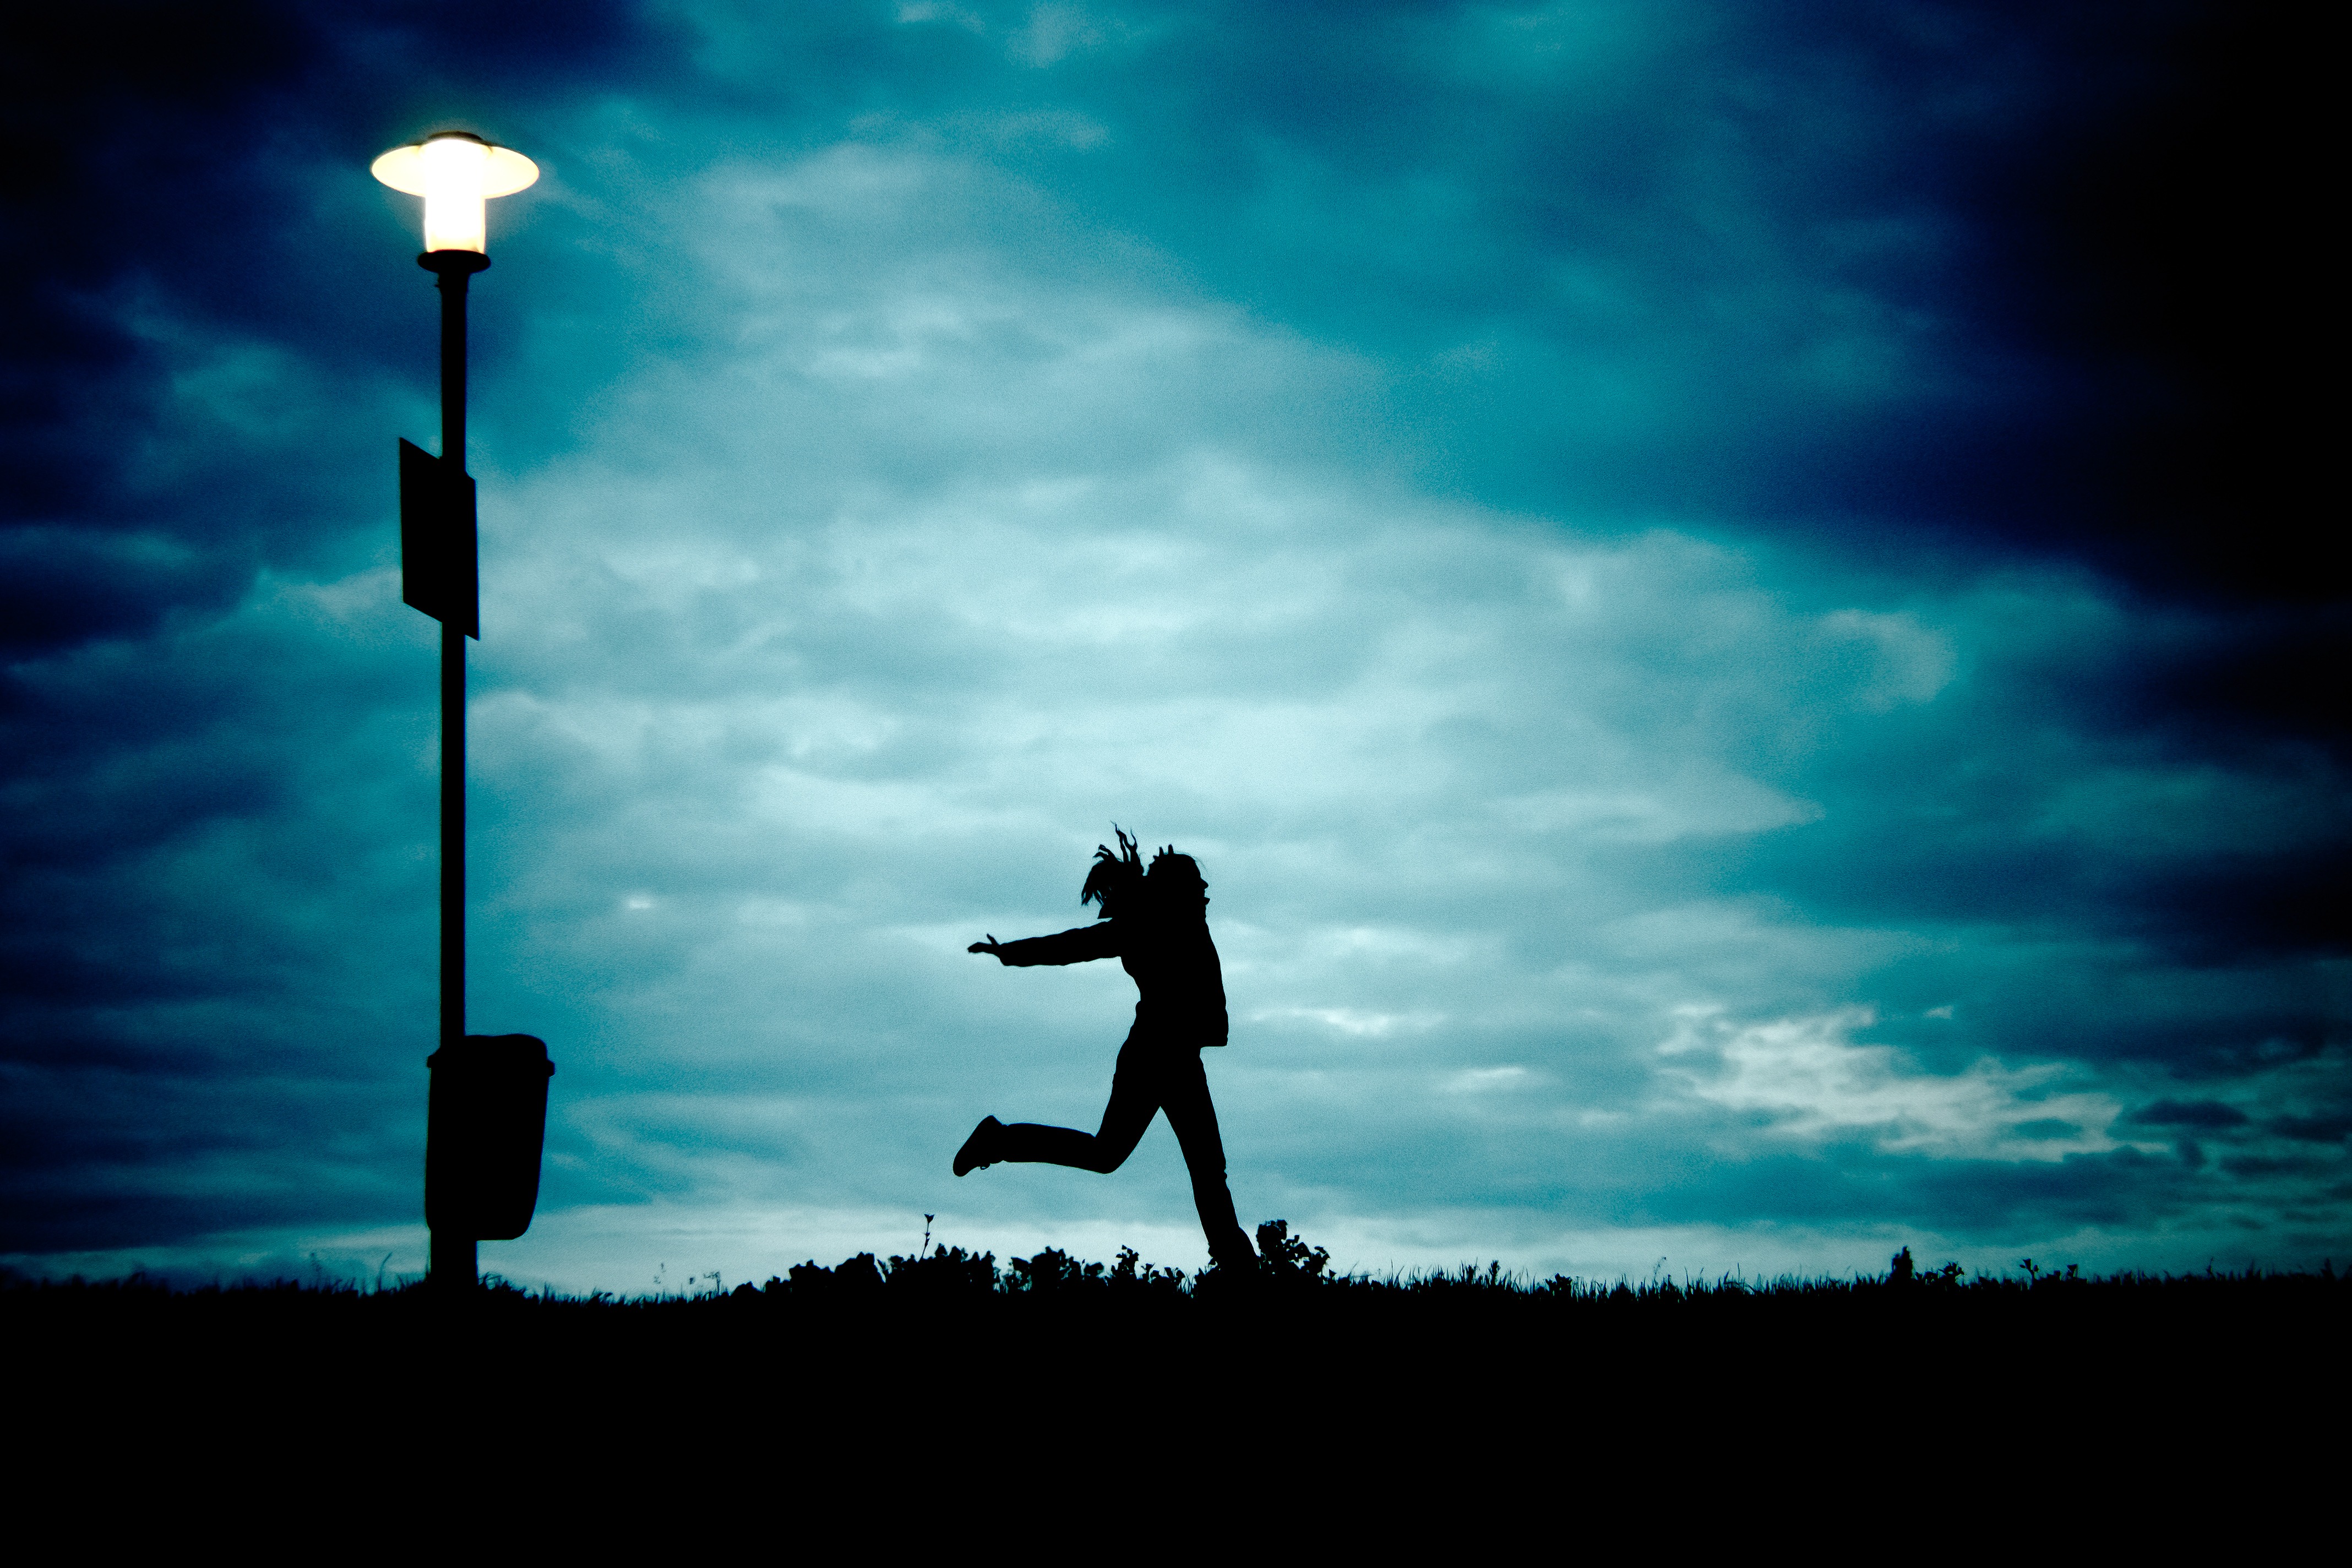
silhouette, person, light, cloud, sky, sunlight, dark, darkness, blue, street light, lighting, clouds, one, atmosphere of earth, computer wallpaper